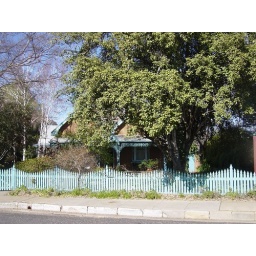
This is a sweet B&amp;amp;B in a beautiful old house on the main street in Gulgong. Really enjoyed our stay here.